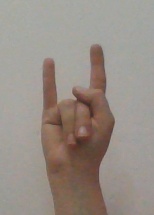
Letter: la